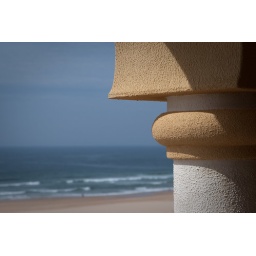
The view from our temporary Portugese balcony over the enormous Praia da Rocha beach and the Atlantic Ocean.